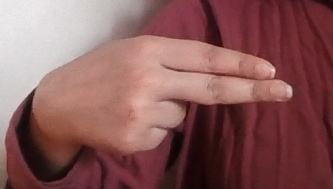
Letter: ain